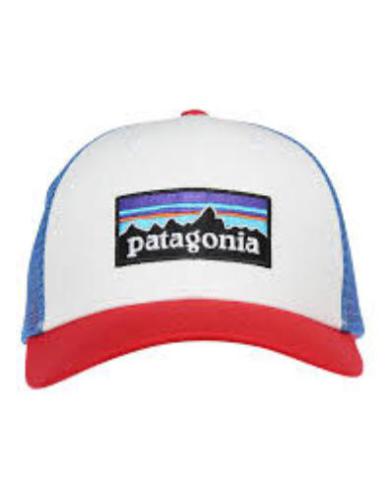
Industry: Clothes